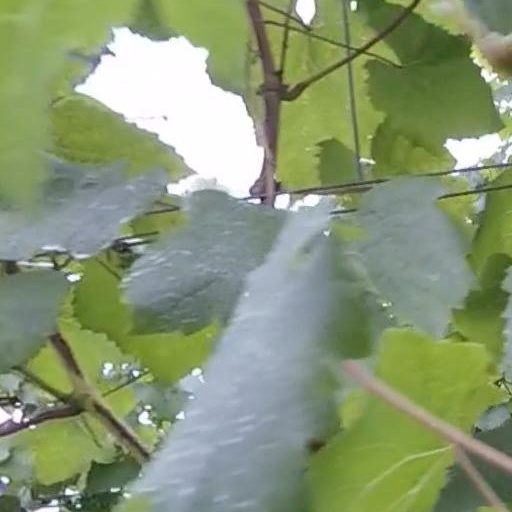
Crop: grape